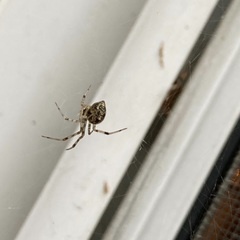
Species: Parasteatoda_tepidariorum